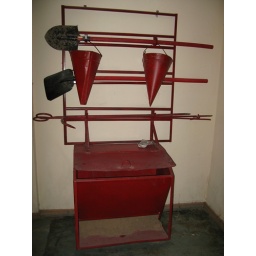
Fire Extinguisher in the CIMMYT office building